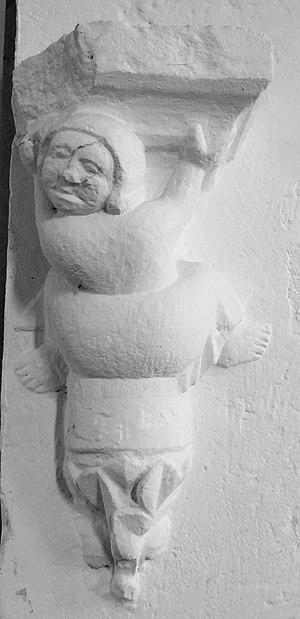
Église de Sarry, intérieur This building is indexed in the Base Mérimée, a database of architectural heritage maintained by the French Ministry of Culture,
Sarry est une commune française située dans le département de l'Yonne en région Bourgogne-Franche-Comté. Le village de Sarry appartient à l'arrondissement de Avallon et au canton de Noyers.